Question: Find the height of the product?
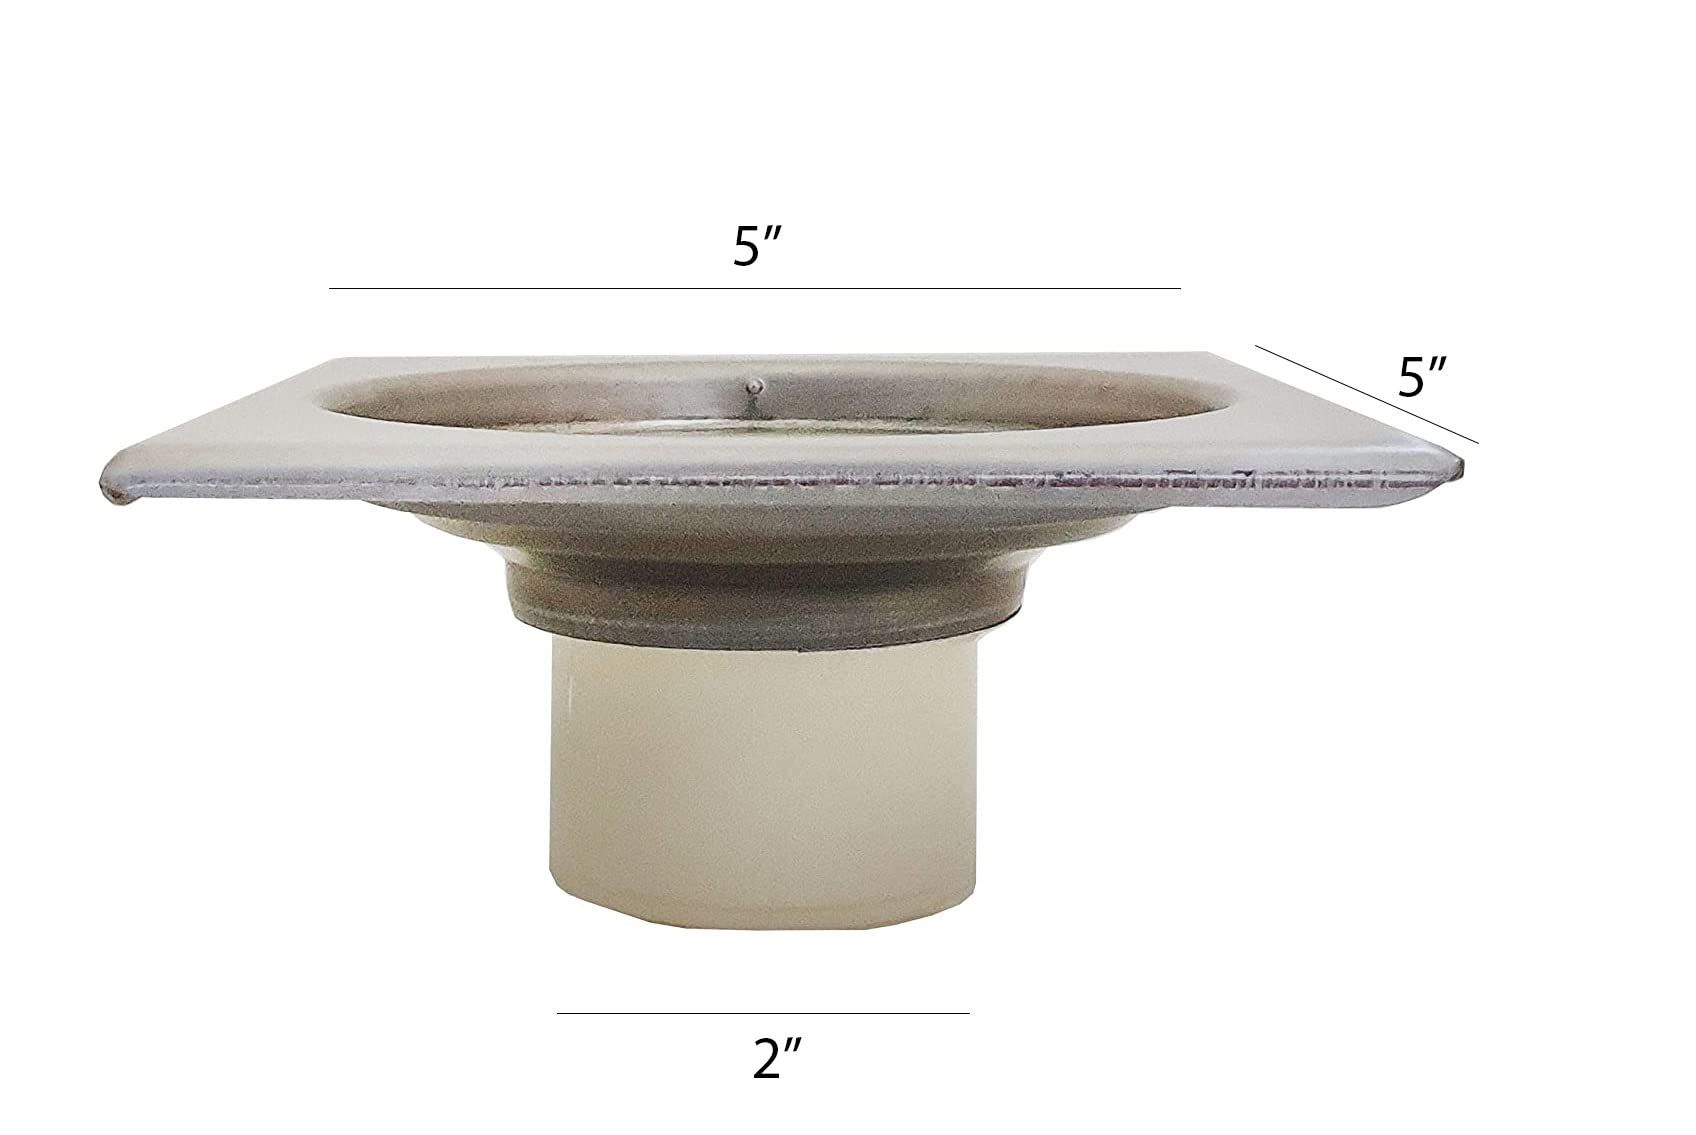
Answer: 2.0 inch